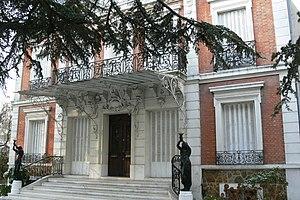
Le perron
La villa des roses est située sur la commune d'Asnières-sur-Seine, dans le département des Hauts-de-seine, en région Île-de-France.